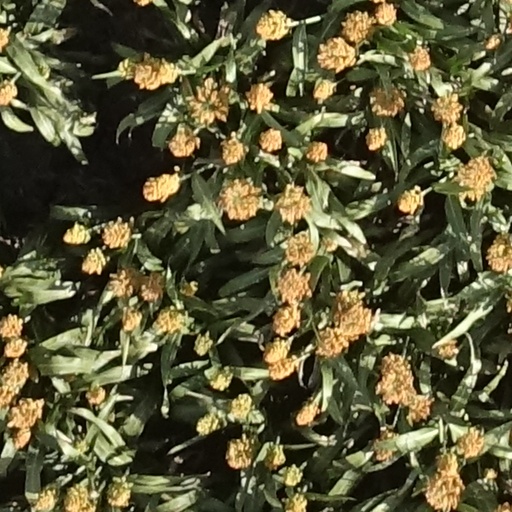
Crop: sorghum